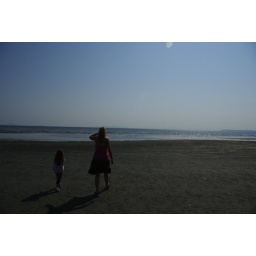
A nice day at the beach in white rock.